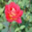
Label: rose